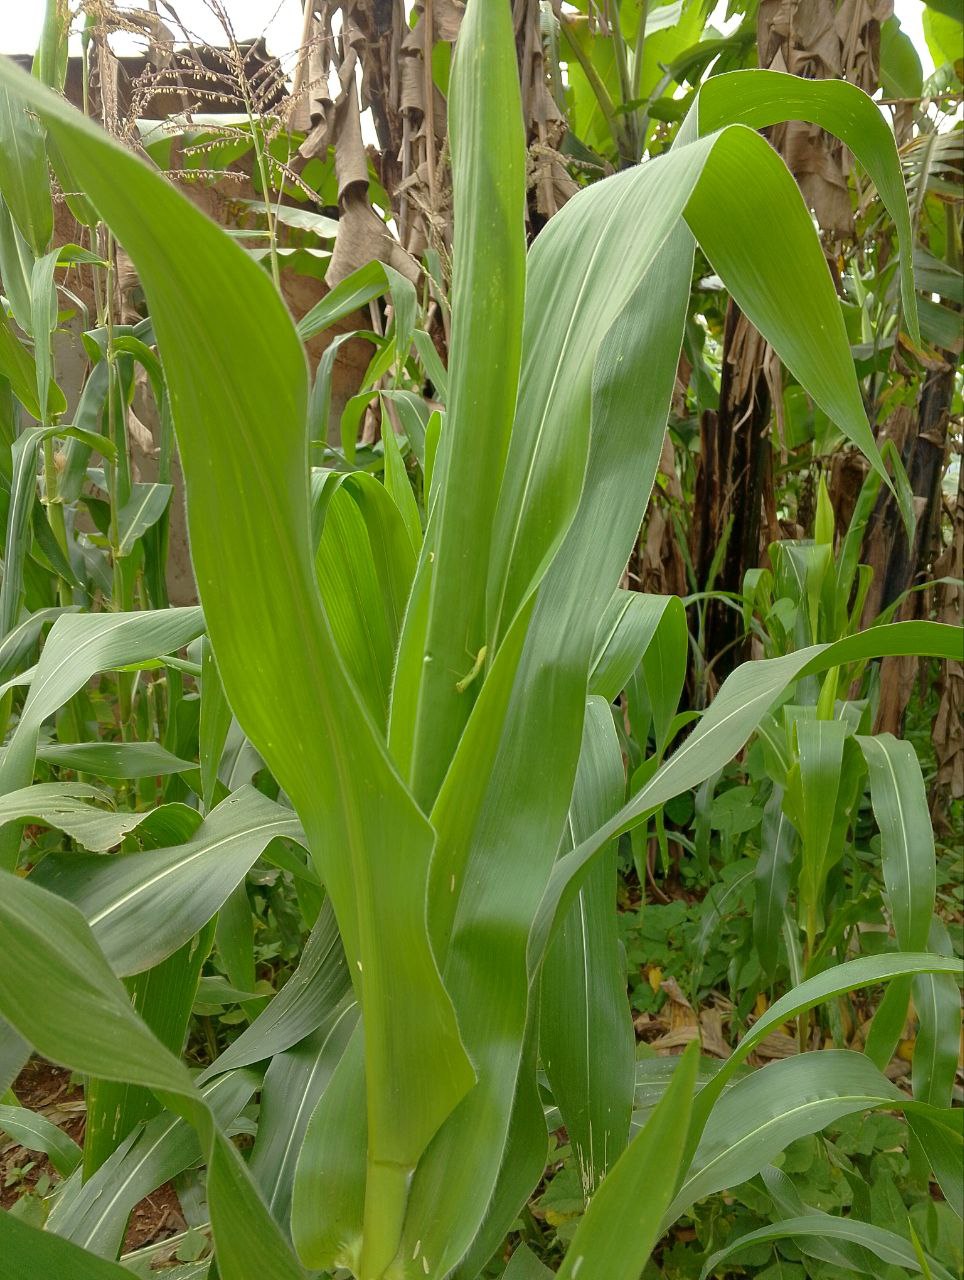
Label: spodoptera_frugiperda